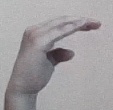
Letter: jeem